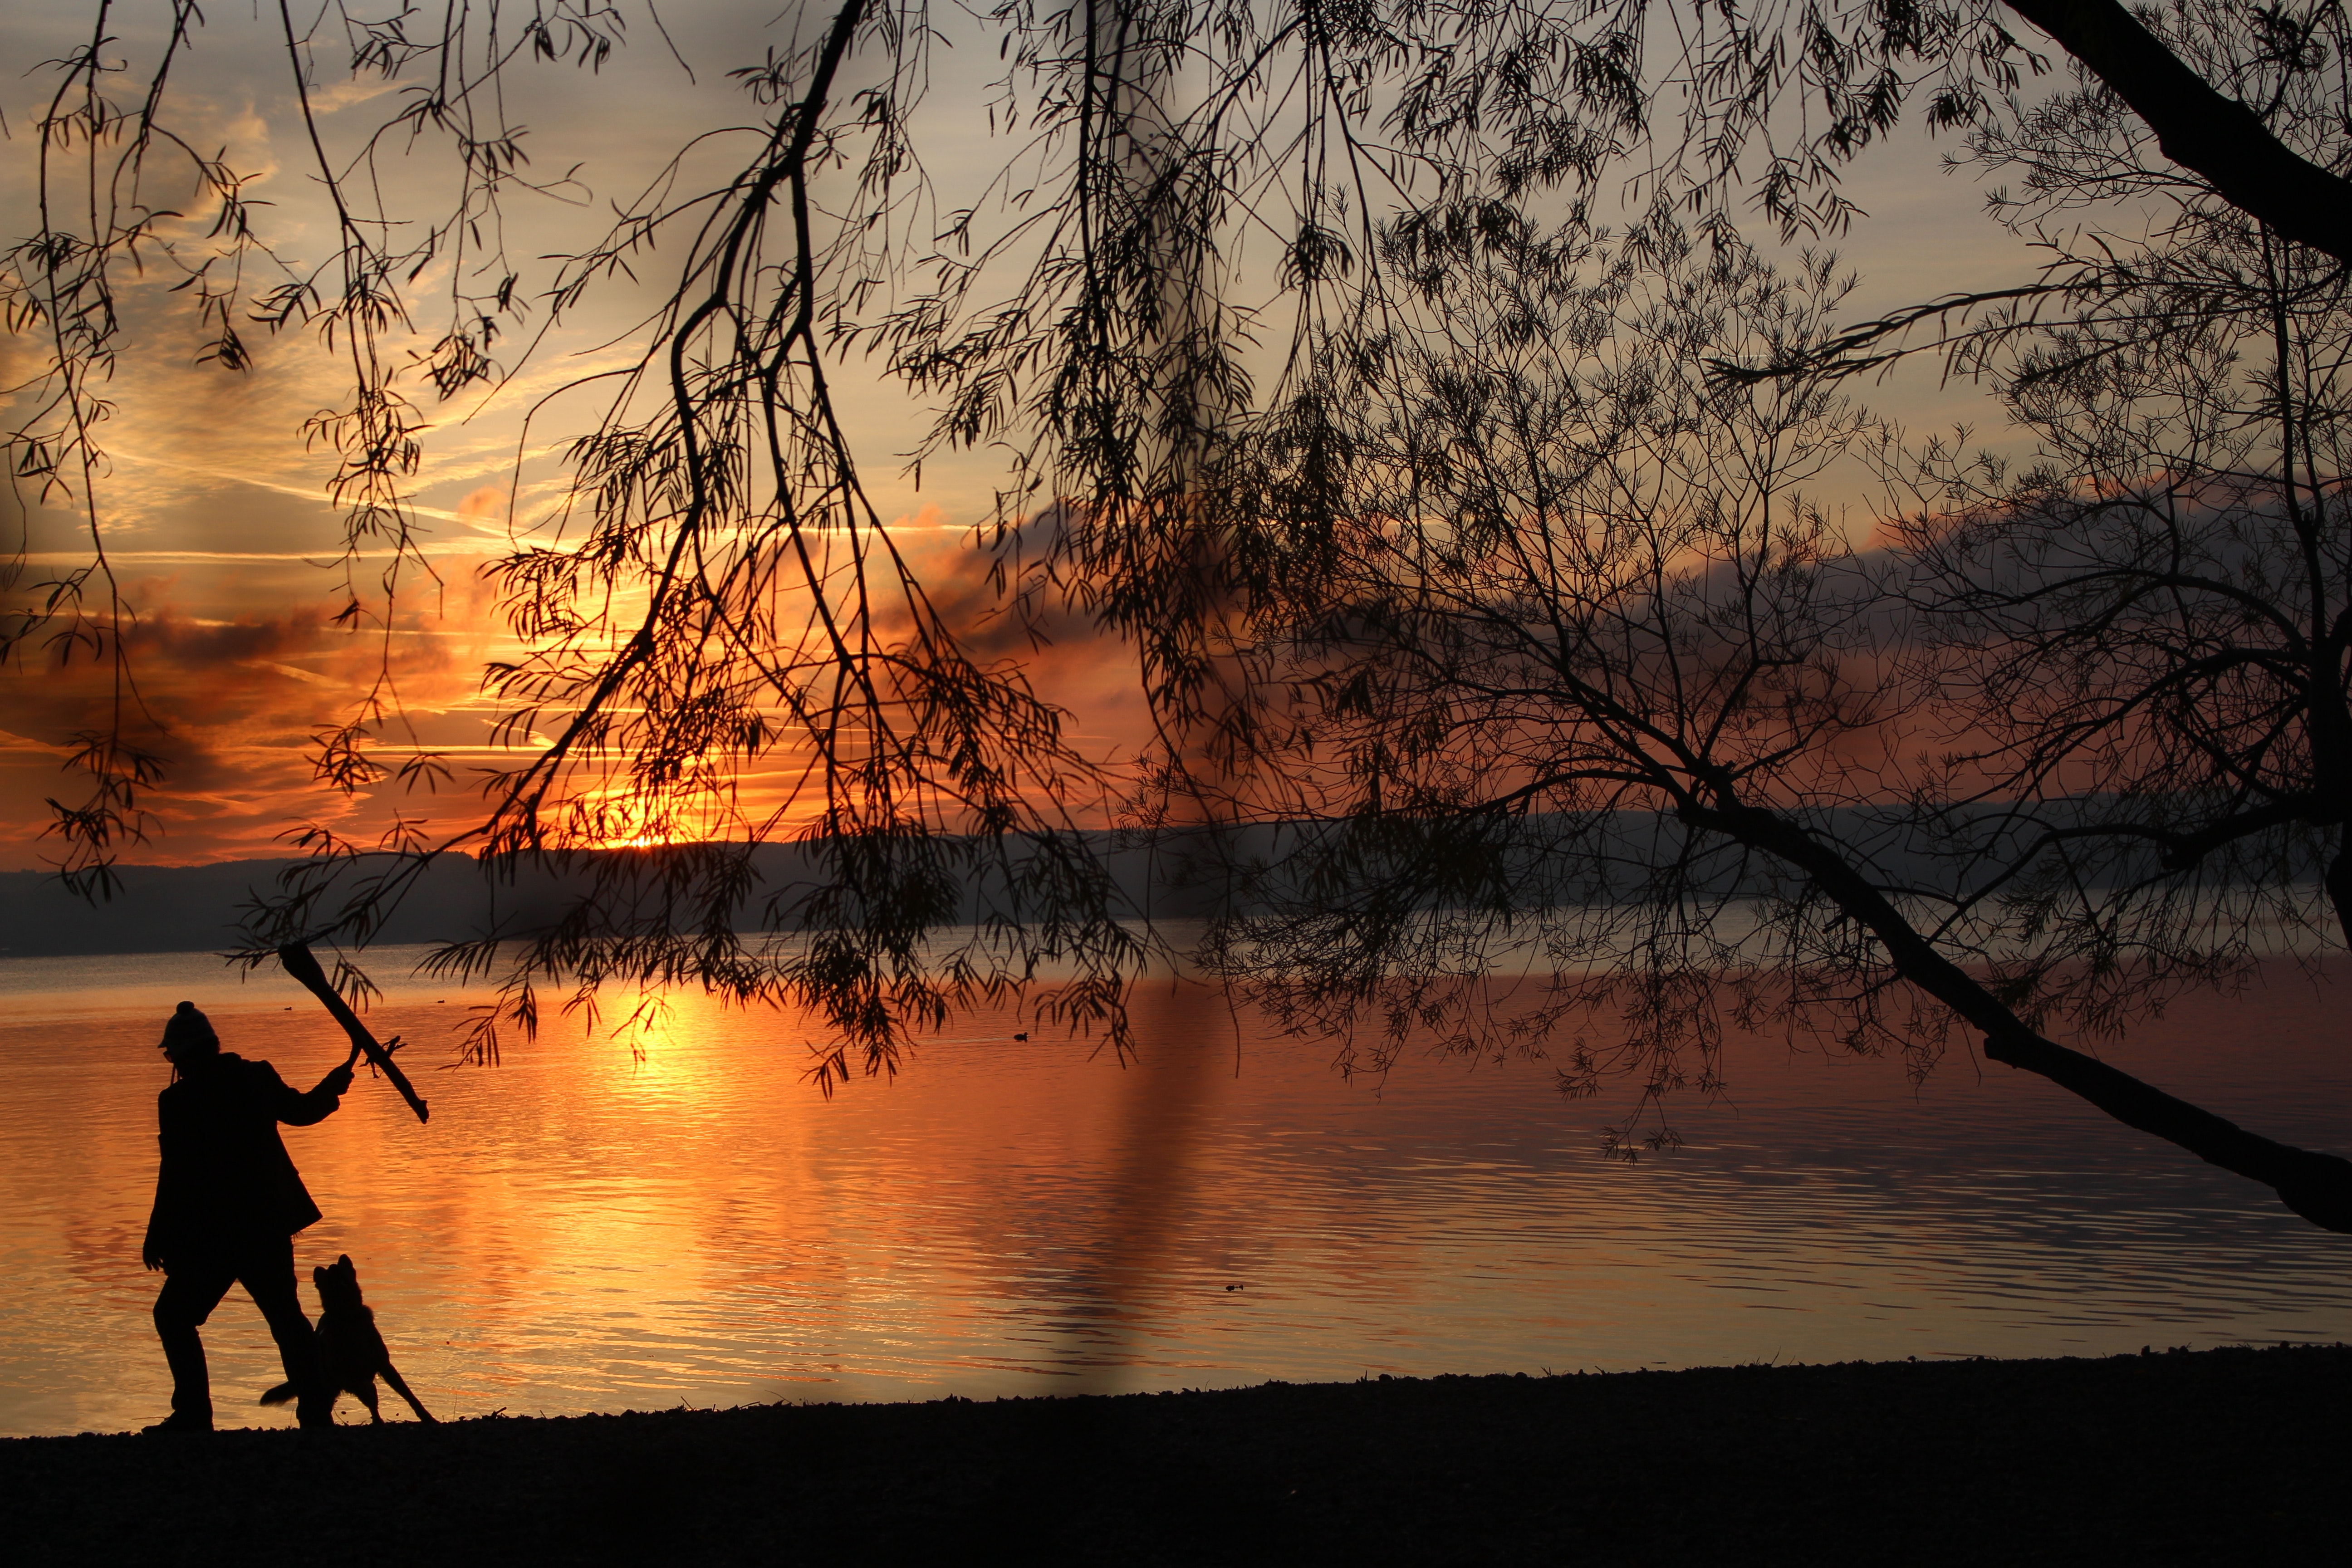
People in nature, nature, sky, sunset, evening, tree, reflection, sunrise, water, branch, morning, dusk, horizon, angling, fisherman, recreational fishing, photography, afterglow, cloud, recreation, landscape, river, red sky at morning, backlighting, lake, silhouette